Execution of Damodar Pande

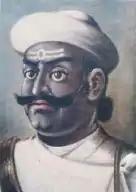
Portrait of "Mulkaji" Damodar Pande (1752–1804).

Damodar Pande was the Mulkaji of Nepal (equivalent to Prime Minister of Nepal) from 1803 to 1804 and the most influential Kaji between 1794 and 1804. Ex-King of Nepal Rana Bahadur Shah returned to Nepal from his exile in British India and arrested the members of Pandey faction at Thankot, Kathmandu where they were waiting to greet the ex-King with state honors and take the mentally unstable ex-King into isolation. On March 13, 1804, Rana Bahadur ordered the execution of Damodar Pande along with his two eldest and innocent sons (Ranakeshar and Gajakeshar Pande) without a fair trial to avenge his exiled stay (1800-1804) in British India. The younger sons of Damodar, Karbir Pande and Rana Jang Pande, fled to India in the aftermath.